Sky position (RA, Dec in degrees): 204.685, 3.088
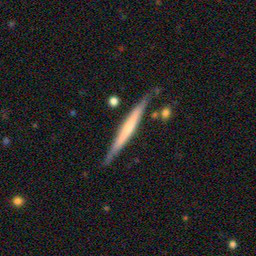
Galaxy morphology: Edge-on Galaxies without Bulge